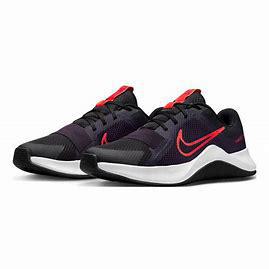
Brand: Nike
Model: MC 2